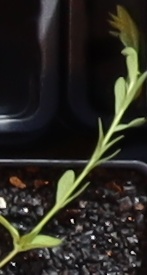
Label: Flax